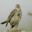
Label: bird